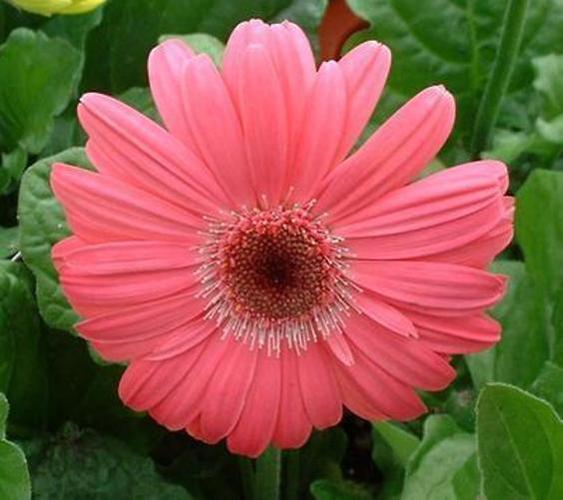
Label: barbeton daisy